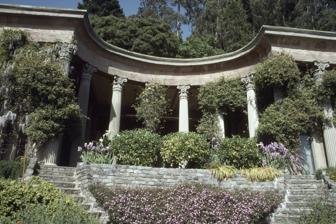
Building: Temple of Wings
Country: United States of America
Year built: 1914
Historic house in Berkeley, California Temple of Wings Temple of Wings in 1993 Location 2800 Buena Vista Way, Berkeley, California, U.S. Coordinates 37°52′51″N 122°15′22″W / 37.880809°N 122.256110°W / 37.880809; -122.256110 Built 1914 Restored 1924 Restored by Clarence Dakin, Edna Deakin Architect Bernard Maybeck , A. Randolph Monro Berkeley Landmark Designated January 6, 1992 Reference no. 173 Location of Temple of Wings in Oakland, California Show map of Oakland, California Temple of Wings (California) Show map of California Temple of Wings is a historic Greco-Roman style private estate located at 2800 Buena Vista Way in the La Loma Park neighborhood of Berkeley, California . The main structure was designed by Bernard Maybeck and completed by A. Randolph Monro. It was originally designed as an open-air private home dedicated to modern and contemporary dance. It has been listed by the city as a Berkeley Landmark (no. 173) since January 6, 1992, and is listed in the California State Historic Resources Inventory. It is sometimes known as the Temple of Winds , the Boynton House , and the Charles C. Boynton House . History Temple of Wings (1993), area leading to courtyard Temple of Wings was originally the home of attorney Charles Calvin Boynton, his wife Florence Treadwell Boynton , and their eight children. Florence Treadwell Boynton was "California's chief exponent of rhythmic gymnastics," and promoted "open air motherhood," a parenting philosophy that maximized children's outdoor time. She was a childhood friend and admirer of Isadora Duncan . Boynton created a home and a dance school that reflected Duncan’s philosophies. The estate was passed down for at least four generations of the Boynton family (later known as the Quitzow and Braun family), and was last sold in 1994 to the Getty family. It was originally designed and constructed as a Greco-Roman colonnaded open-air private residence by architect Bernard Maybeck in 1911. The project was completed in 1914 by Arthur Randolph Monro , and it featured hung canvas in lieu of walls. Clarence Dakin and Edna Deakin remodeled the building in 1924, after the building had caught fire the year prior . During the remodel, they added an enclosed house inside of the colonnade with two levels, and the first level had multiple rooms dedicated as dance studios. Billionaire heir and philanthropist Gordon Getty and his wife Ann Getty acquired the Temple of Wings property in 1994 and furnished it with antique British and American Arts and Crafts movement furniture and Pre-Raphaelite paintings. Legacy From 1914 until 1985, an annual summer dance event was held at the estate called The Festival. In 1973, the Regional Oral History Office at U.C. Berkeley interviewed Sulgwynn Boynton Quitzow (the daughter of Charles and Florence) and her husband Charles Quitzow about the estate. The Temple of Wings estate was also featured in the photography portfolio Dance for Life (1985) by Margaretta Mitchell . In 2023, the Getty family announced an auction of all of the estate furnishings and art; this was following the death of Ann Getty in 2020 and the first series of 10 auctions in 2022 from their Pacific Heights estate. See also List of Berkeley Landmarks in Berkeley, California References